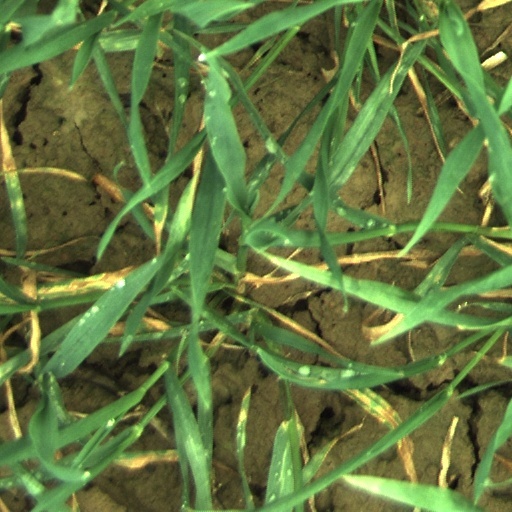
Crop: wheat